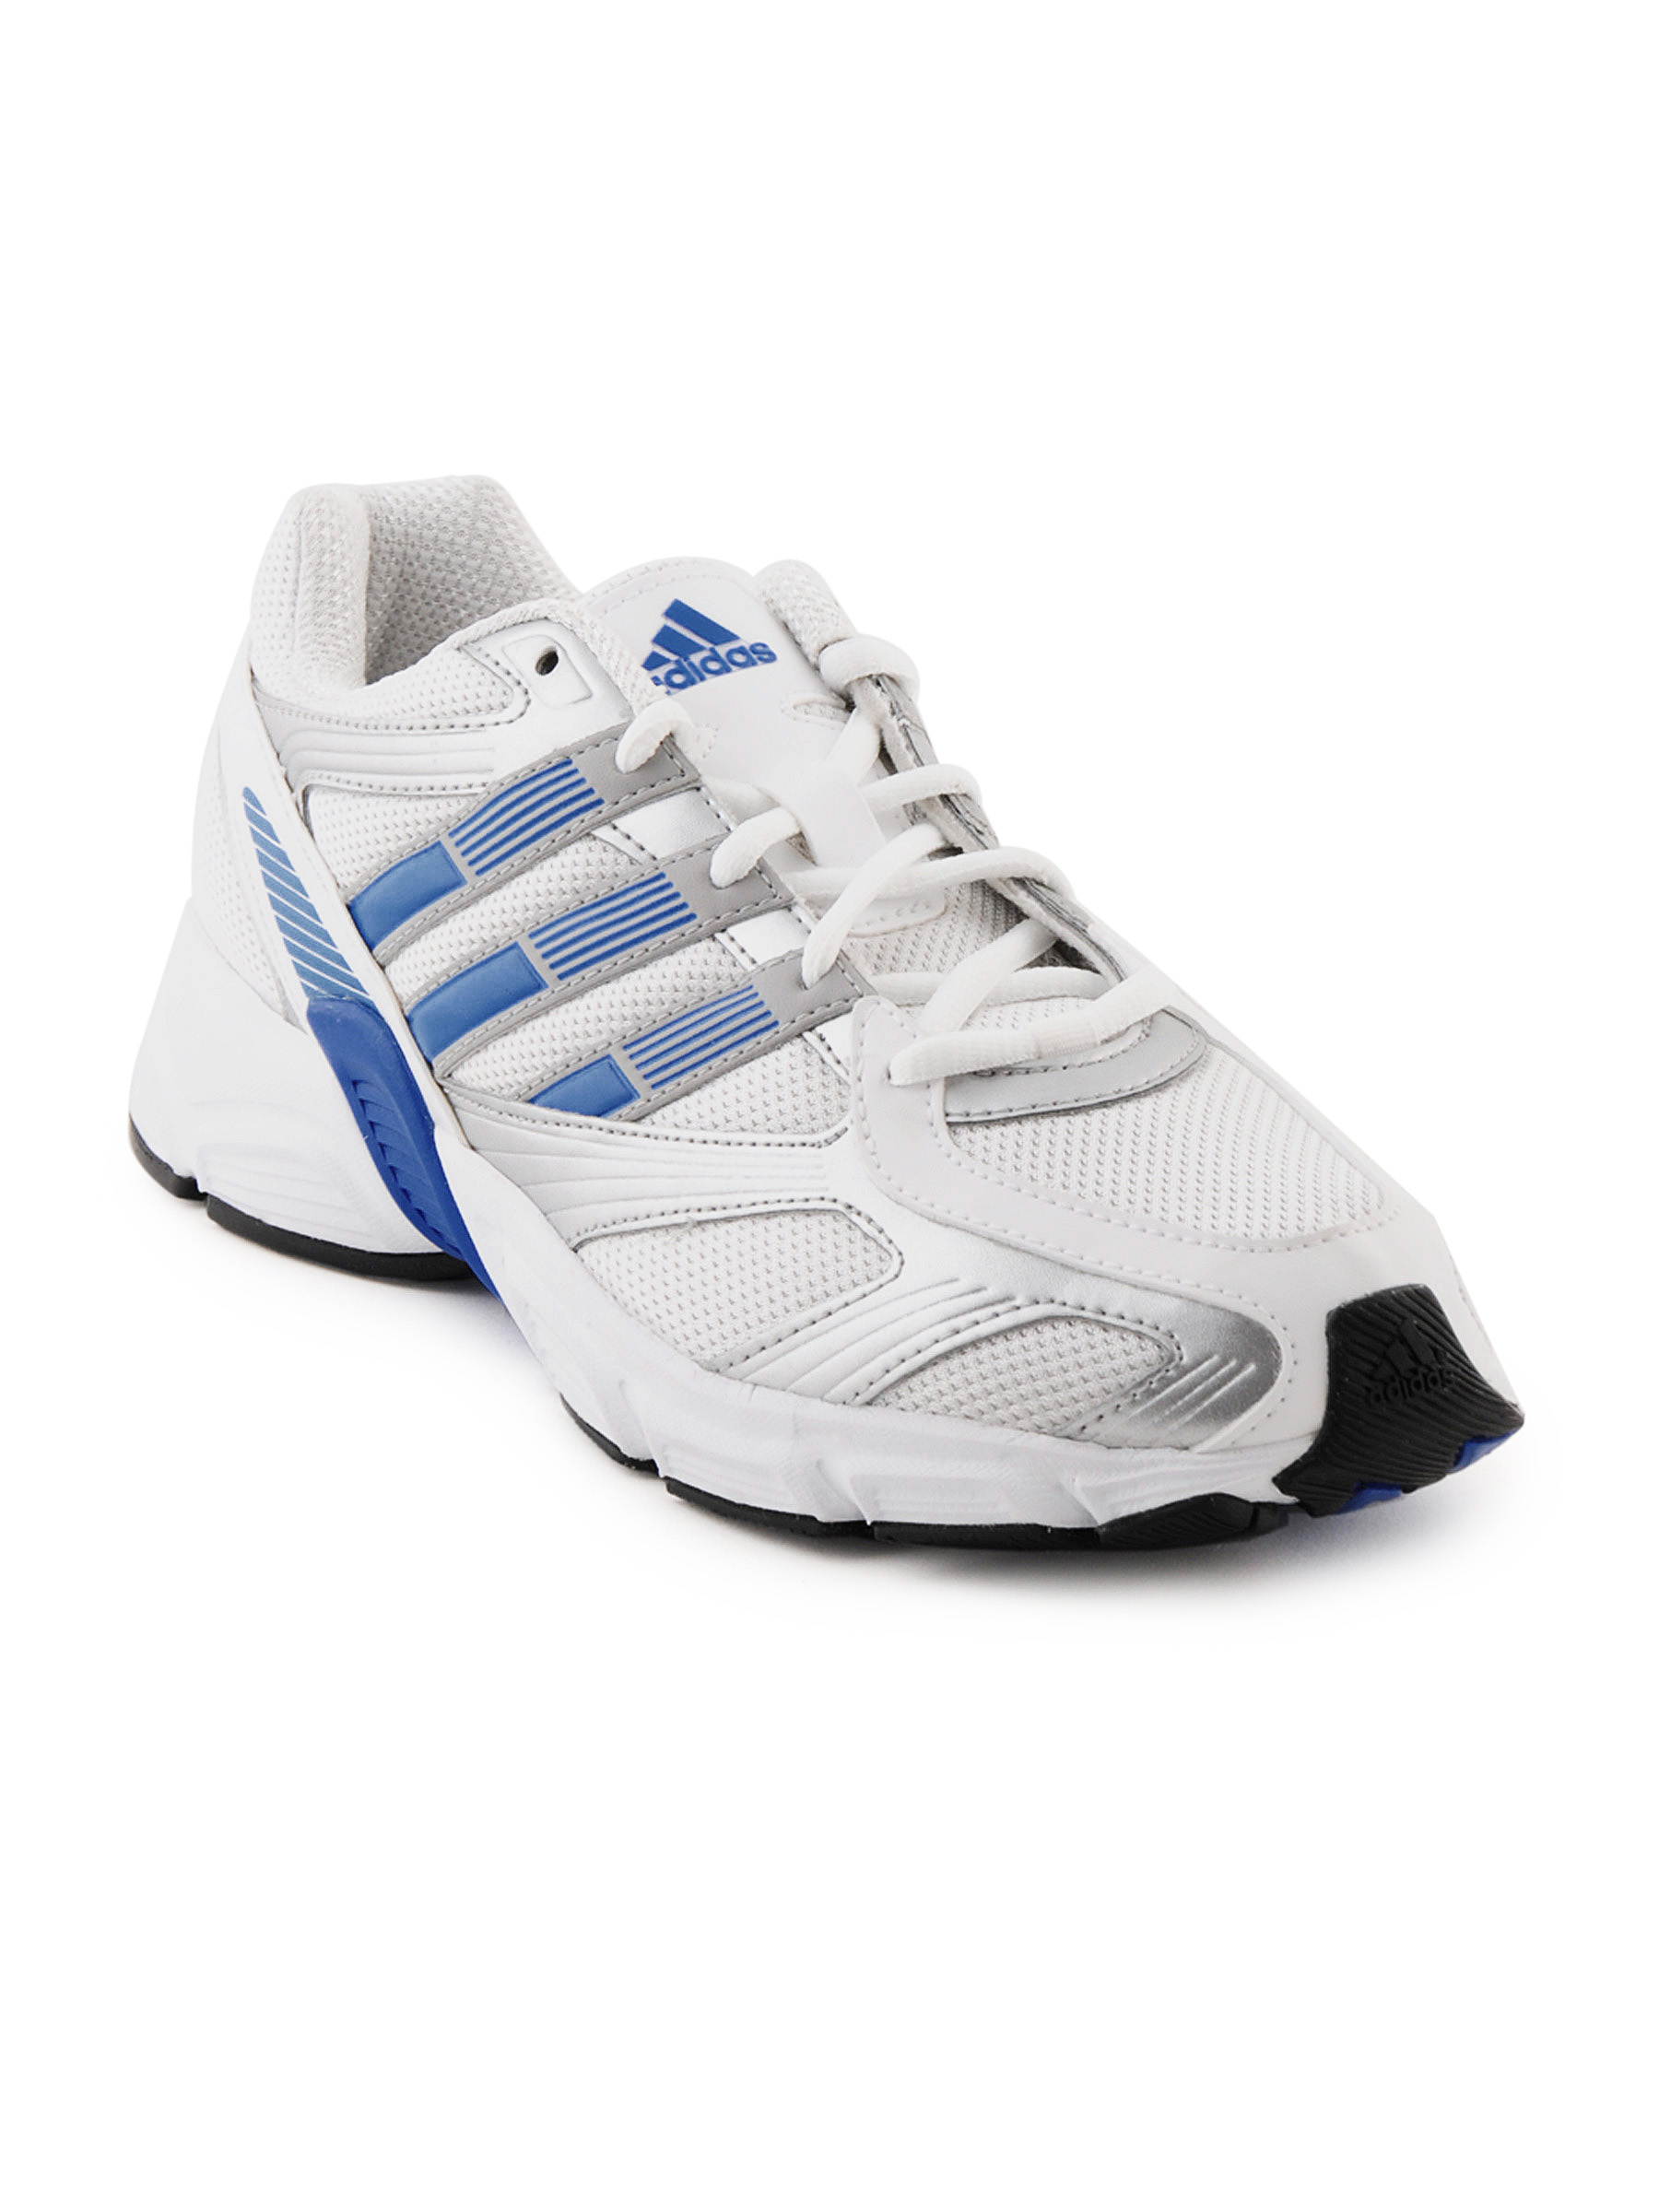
ADIDAS Men Aerostar White Sports Shoes
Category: Footwear / Shoes / Sports Shoes
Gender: Men
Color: White
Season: Fall 2011
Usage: Sports